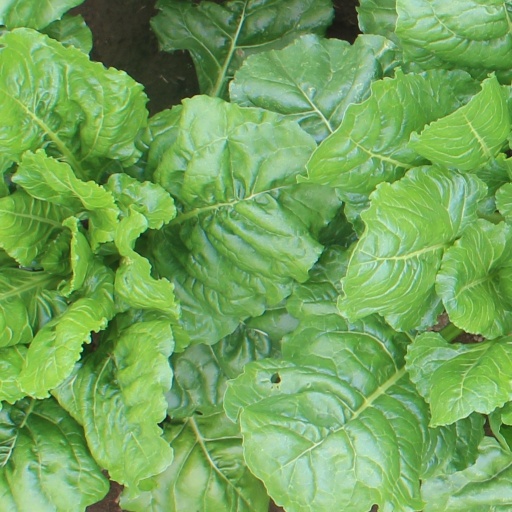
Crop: sugar beet